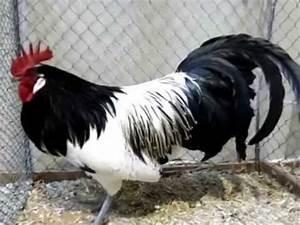
chicken